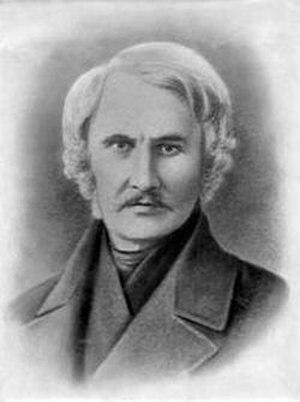
Eduard Friedrich von Eversmann est un naturaliste et un explorateur allemand, né le 23 janvier 1794 à Wehringhausen près de Hagen en Westphalie et mort le 14 avril 1860 à Kazan.